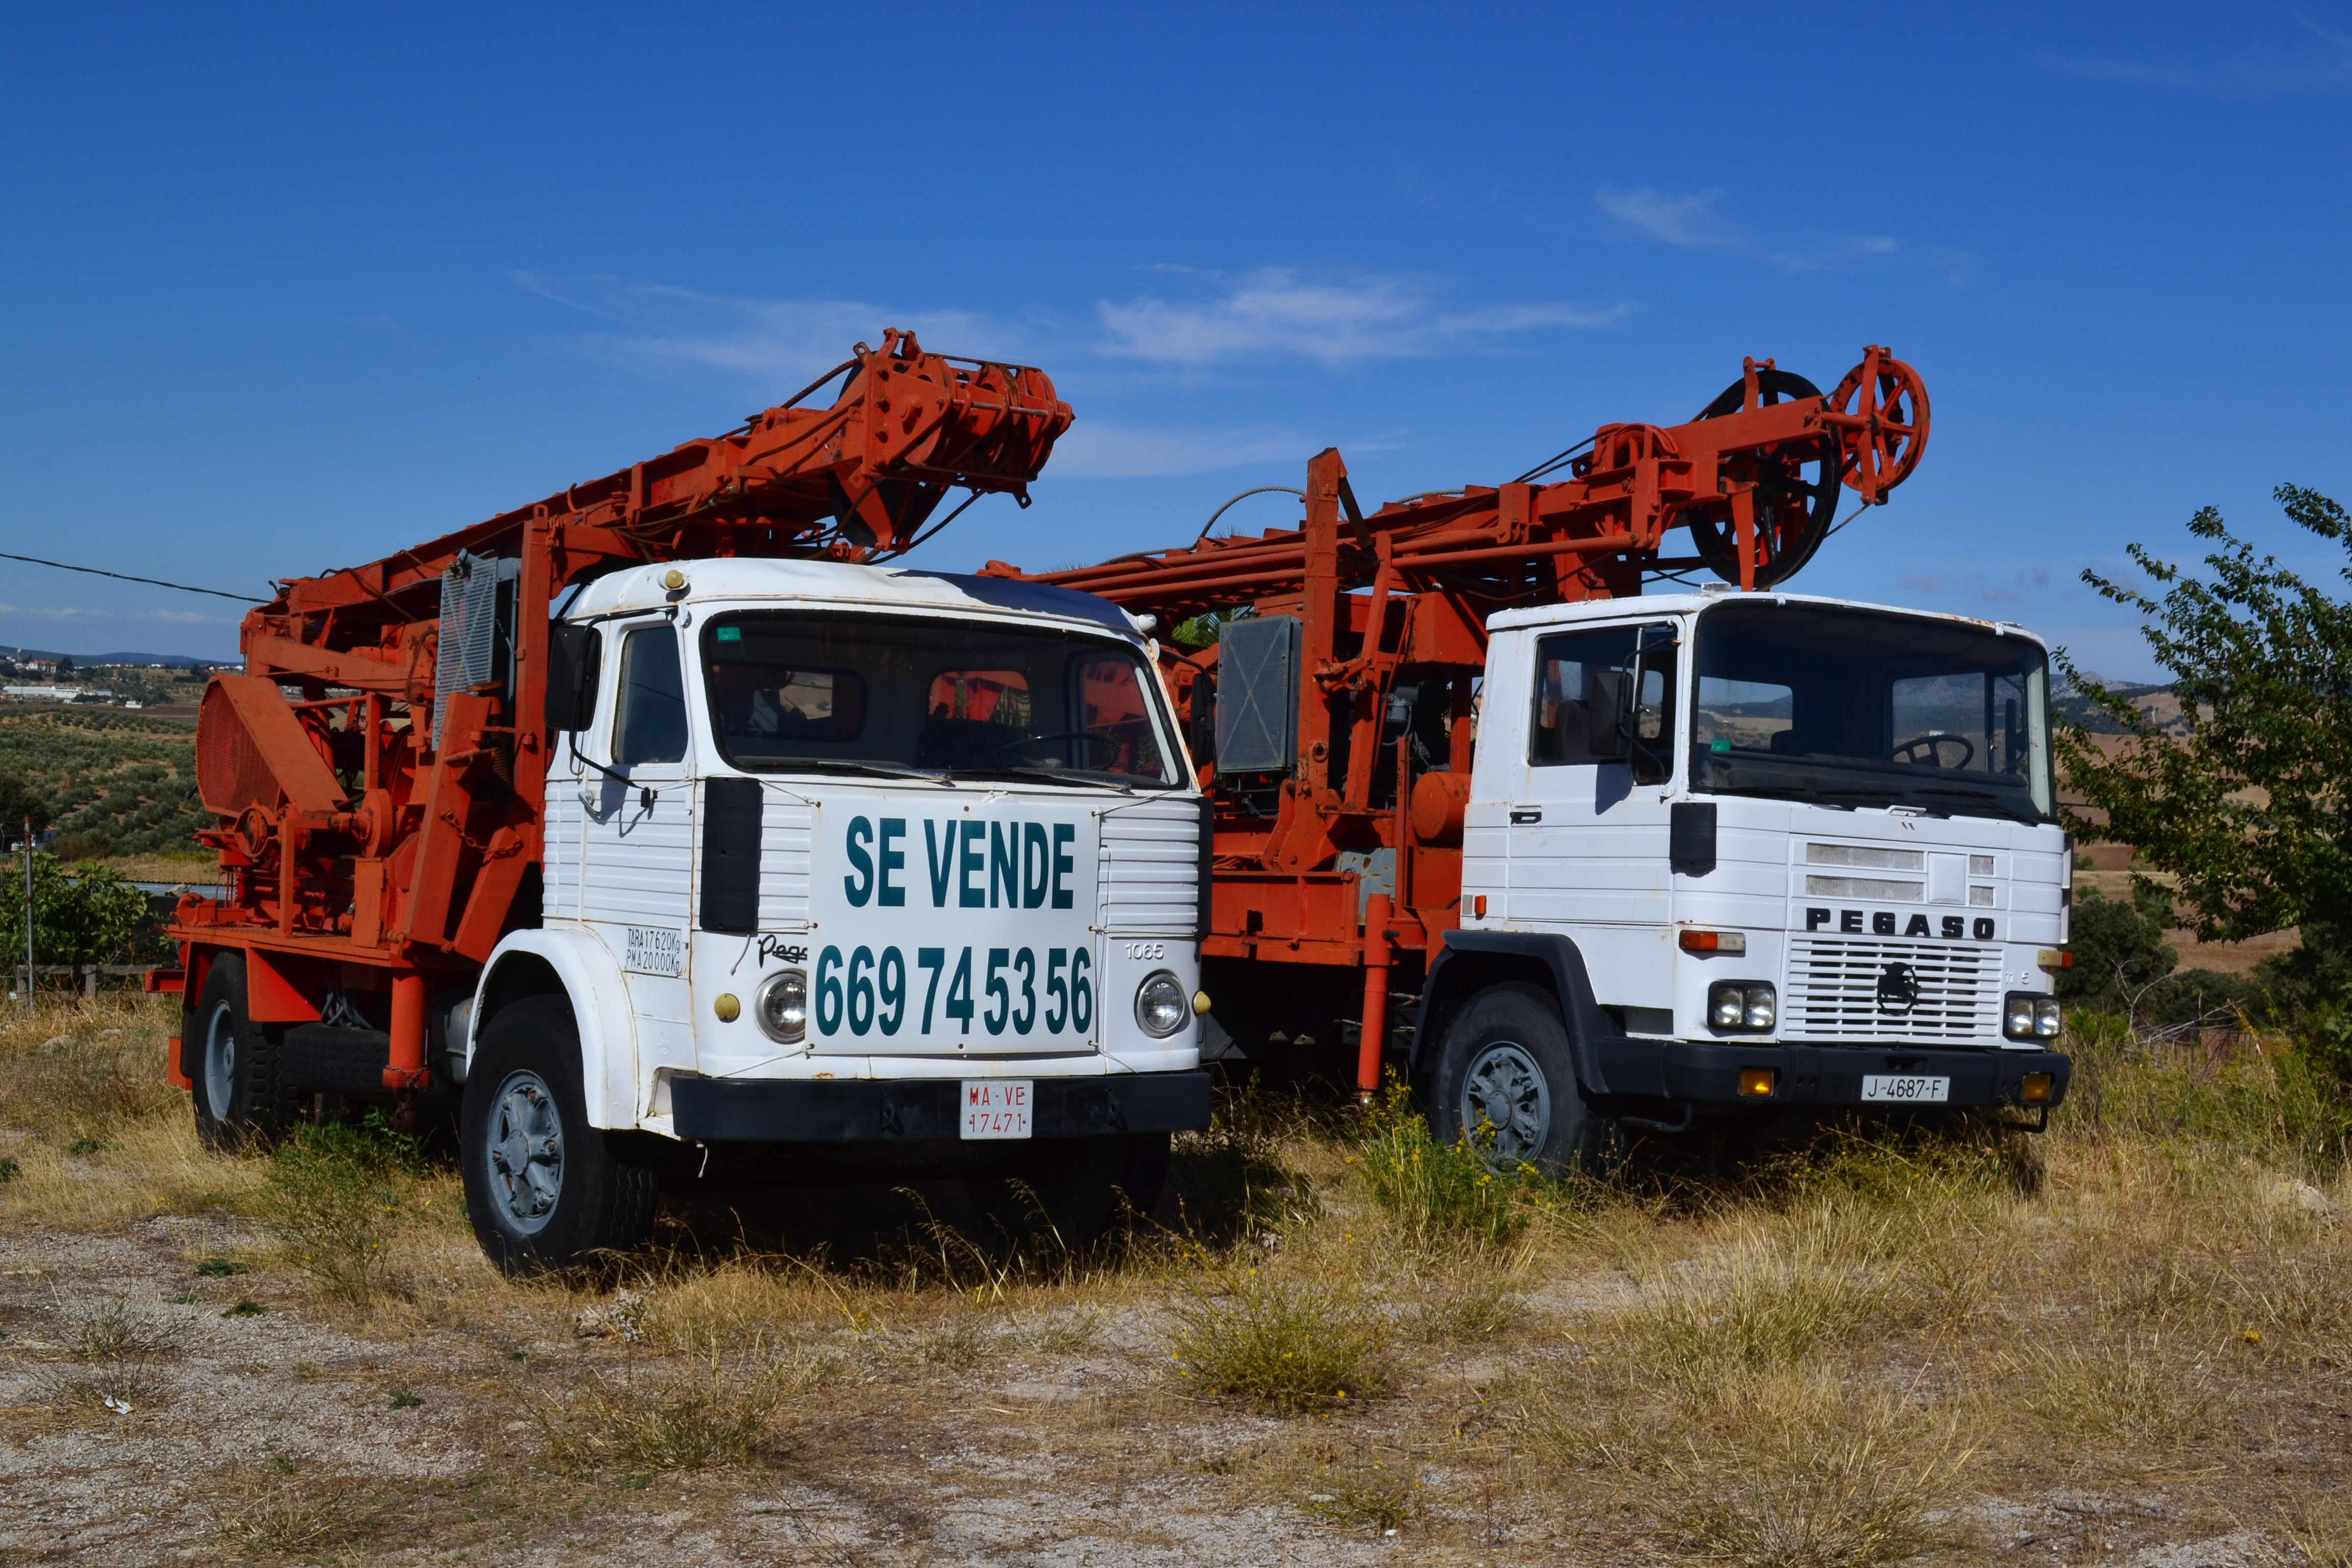
car, transport, truck, vehicle, cranes, vice, construction equipment, construction machinery, land vehicle, off roading